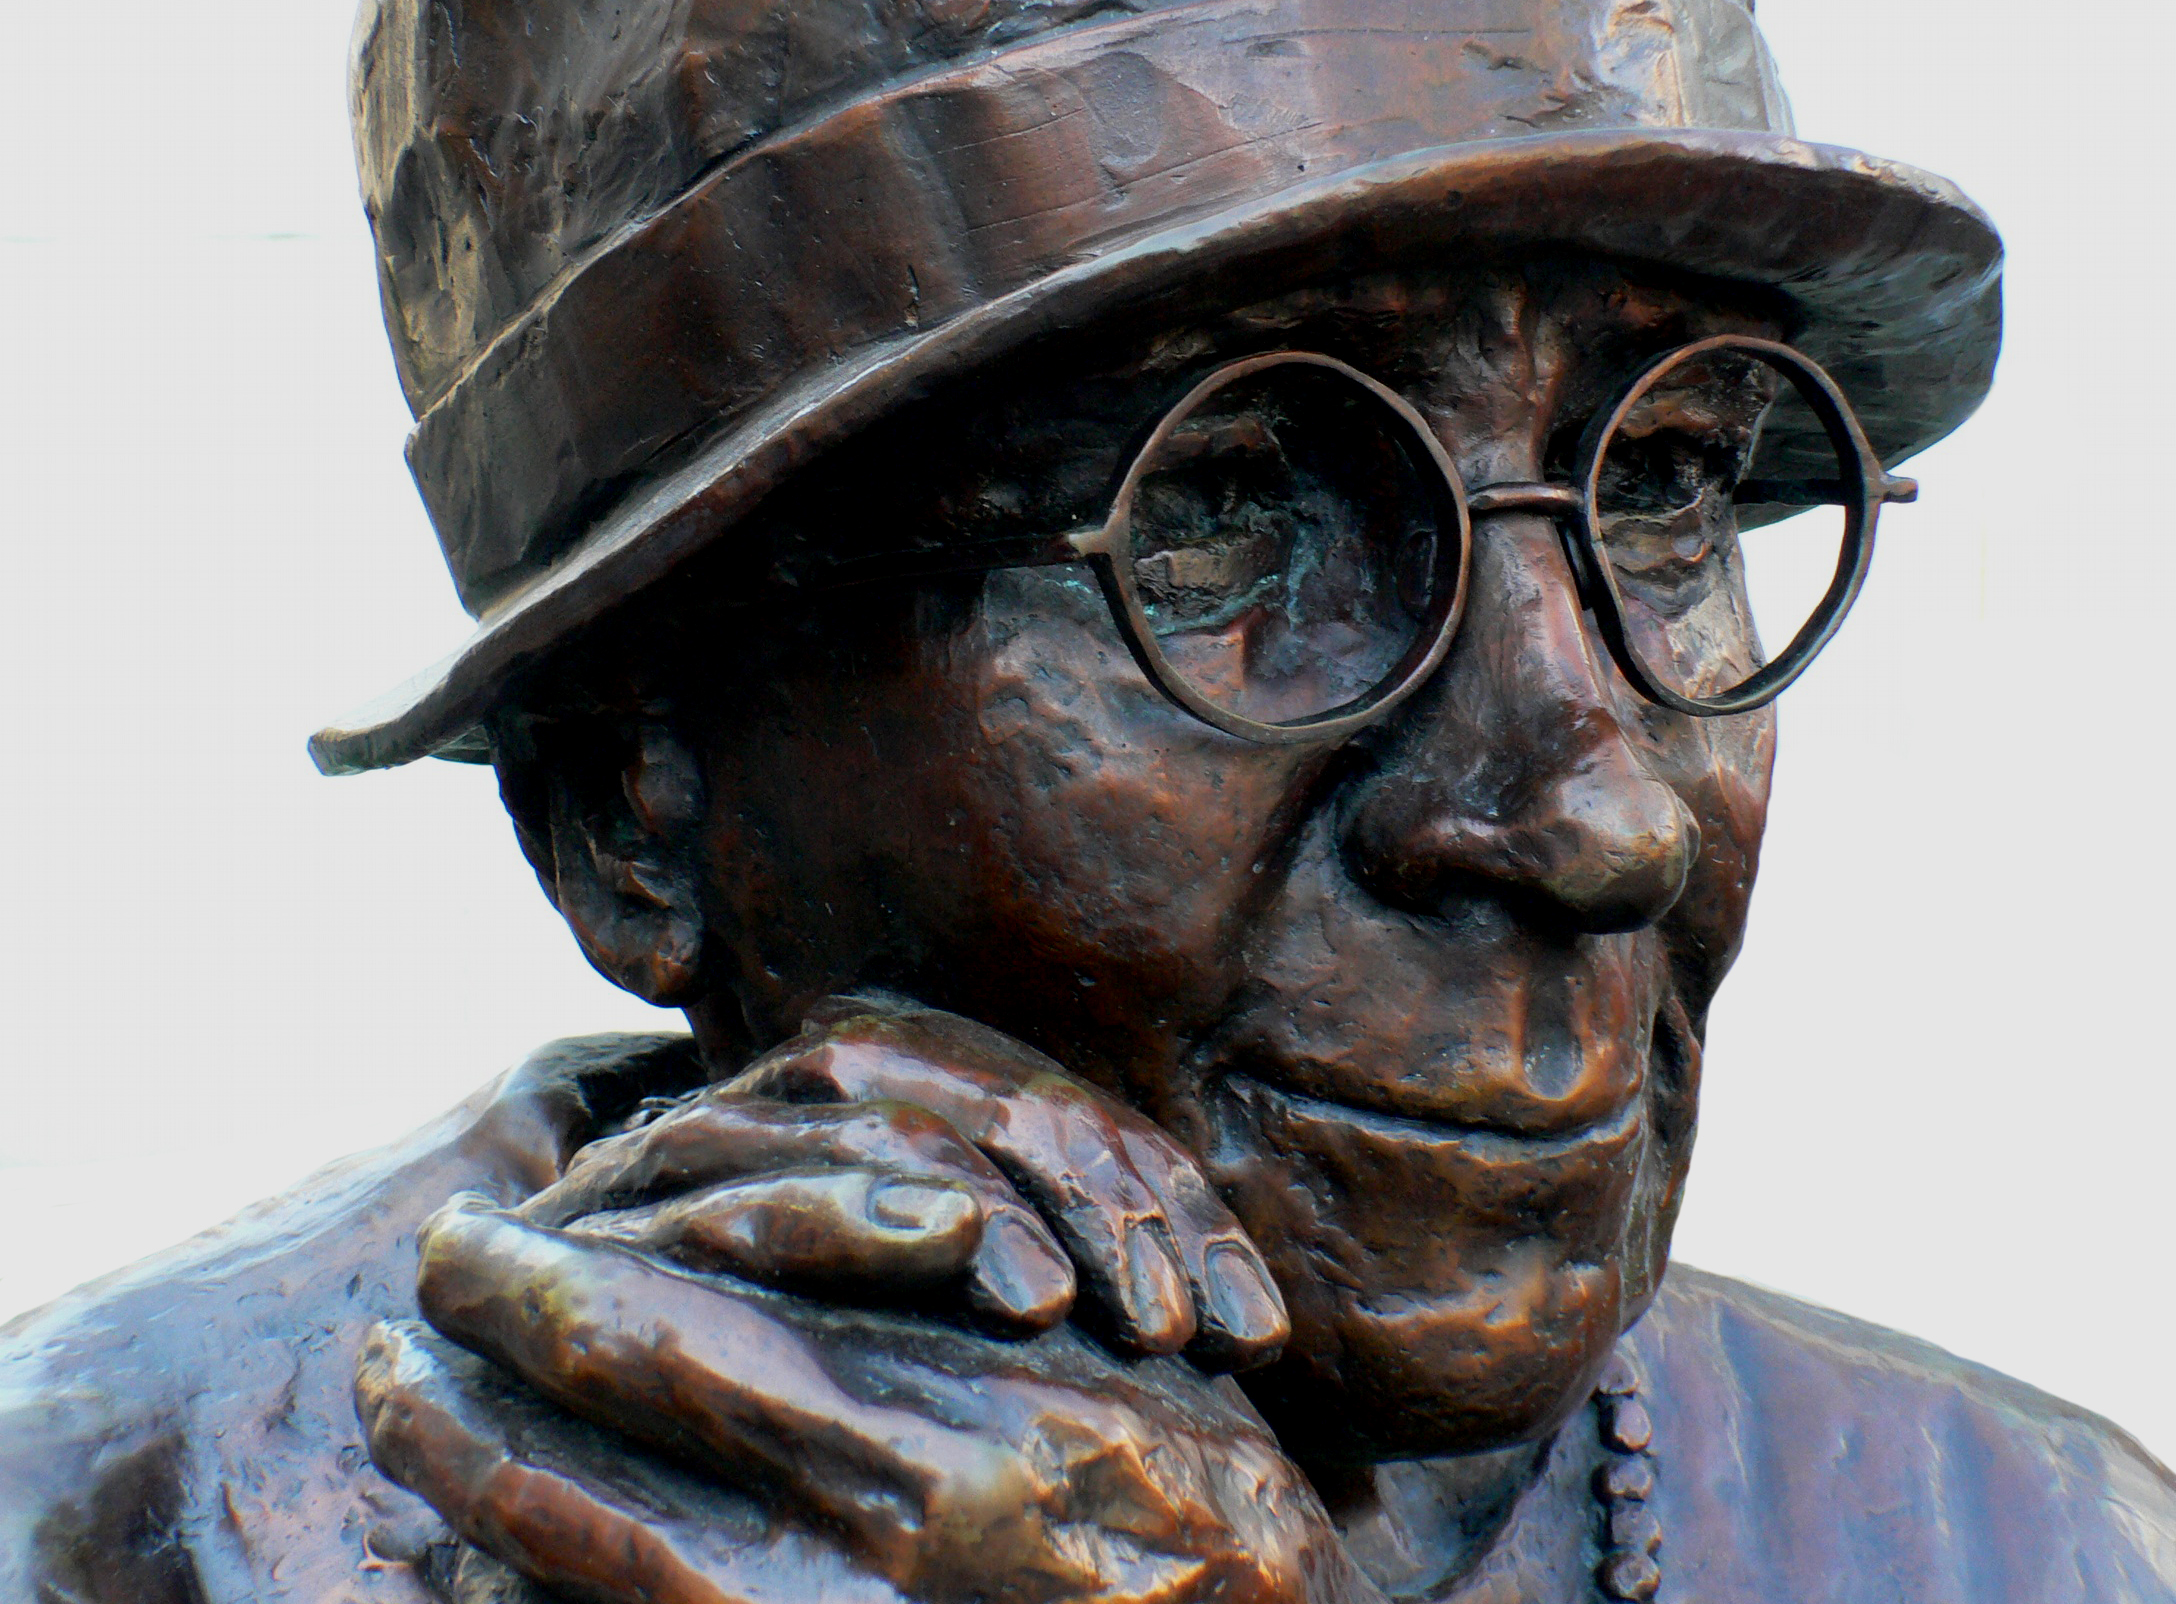
monument, statue, sculpture, art, temple, head, culture, carving, sonyalpha, calgarysightseeing, bronzehead, louisemckinney, ancient history